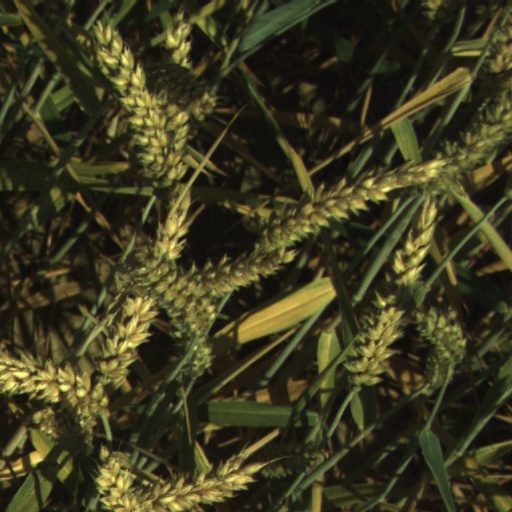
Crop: wheat